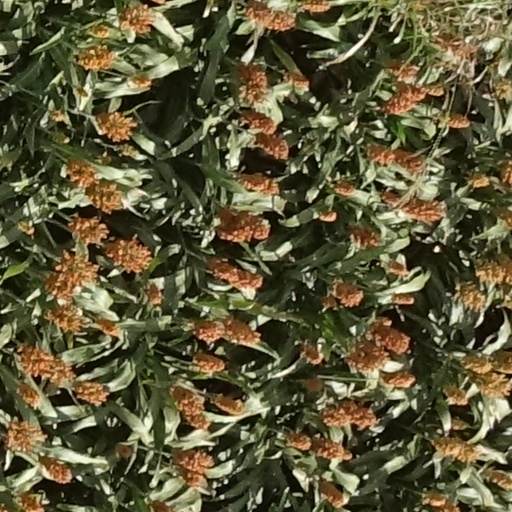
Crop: sorghum